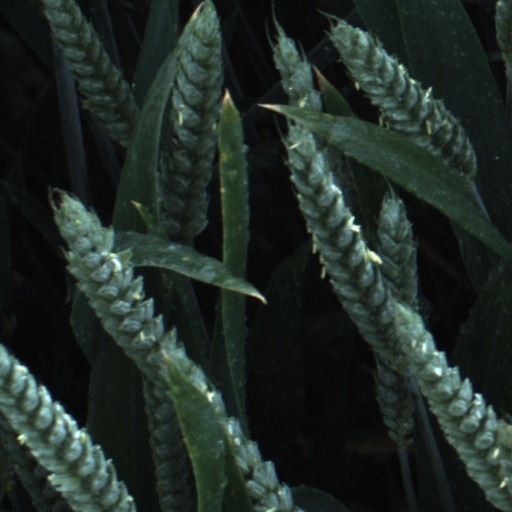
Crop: wheat